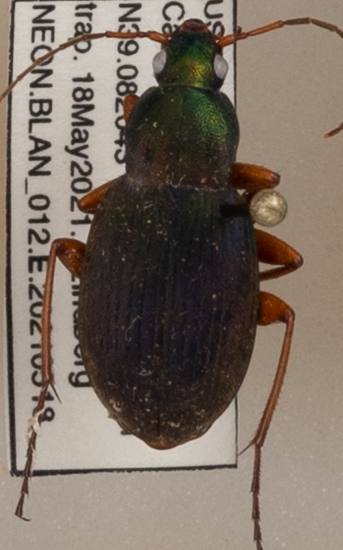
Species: Chlaenius aestivus
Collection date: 2021-05-18 04:00:00
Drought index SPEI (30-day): -0.998
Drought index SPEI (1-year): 0.198
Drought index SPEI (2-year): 0.128